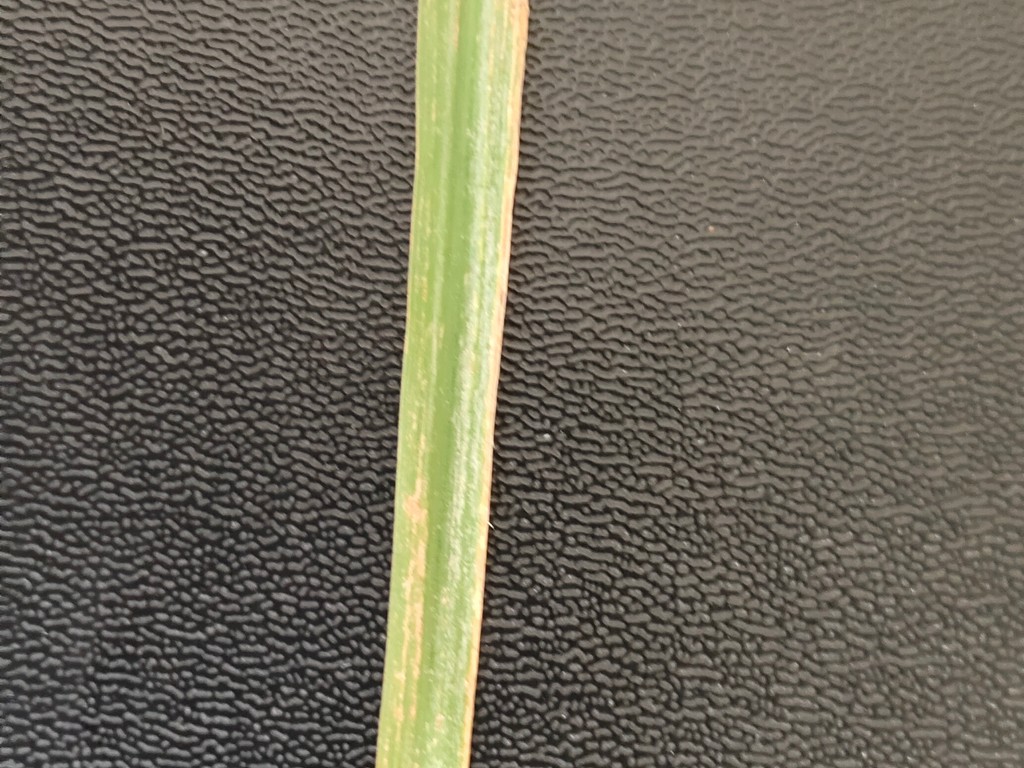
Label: Unhealthy